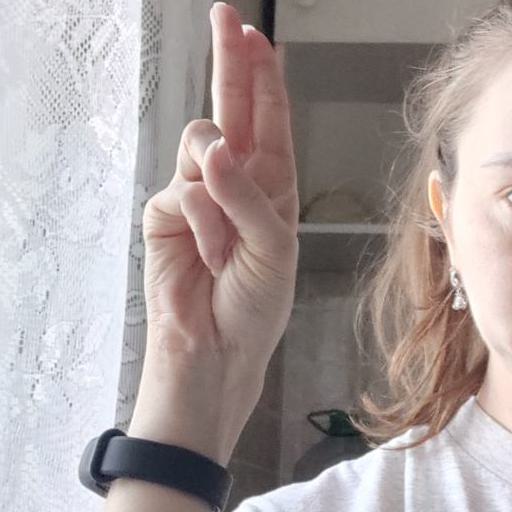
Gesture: two_up